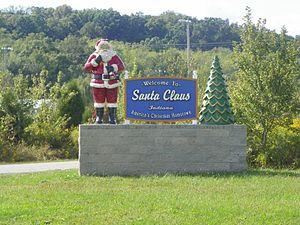
La ville de Santa Claus est située dans le comté de Spencer, dans l’État de l'Indiana, aux États-Unis. Sa population s’élevait à 2 481 habitants lors du recensement de 2010, estimée à 2 411 habitants en 2017.